Praetorian prefect

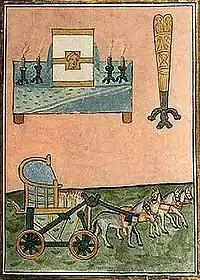
The insignia of the praetorian prefect of Illyricum, as depicted in the Notitia Dignitatum: the ivory inkwell and pen case ("theca"), the codicil of appointment to the office on a blue cloth-covered table, and the state carriage.

In addition to his military functions, the praetorian prefect came to acquire jurisdiction over criminal affairs, which he exercised not as the delegate but as the representative of the emperor. By the time of Diocletian he had become a kind of grand-vizier as the emperor's vice-regent and 'prime minister.' Constantine removed active military command in 312. The prefect remained as chief quarter-master general responsible for the logistical supply of the army. The prefect was the chief financial officer whose office drew up the global imperial budget. His office drew up the state liturgical obligations laid on the richer inhabitants of the Empire. He ceased to be head of administration which had to be shared with the master of the offices attached to the palace. Constantine in 331 confirmed that from the sentence of the praetorian praefect there should be no appeal. A similar jurisdiction in civil cases was acquired by him not later than the time of Septimius Severus. Hence a knowledge of law became a qualification for the post, which under Marcus Aurelius and Commodus, but especially from the time of Severus, was held by the first jurists of the age, (e.g. Papinian, Ulpian, Paulus) and, under Justinianus, John the Cappadocian, while the military qualification fell more and more into the background.